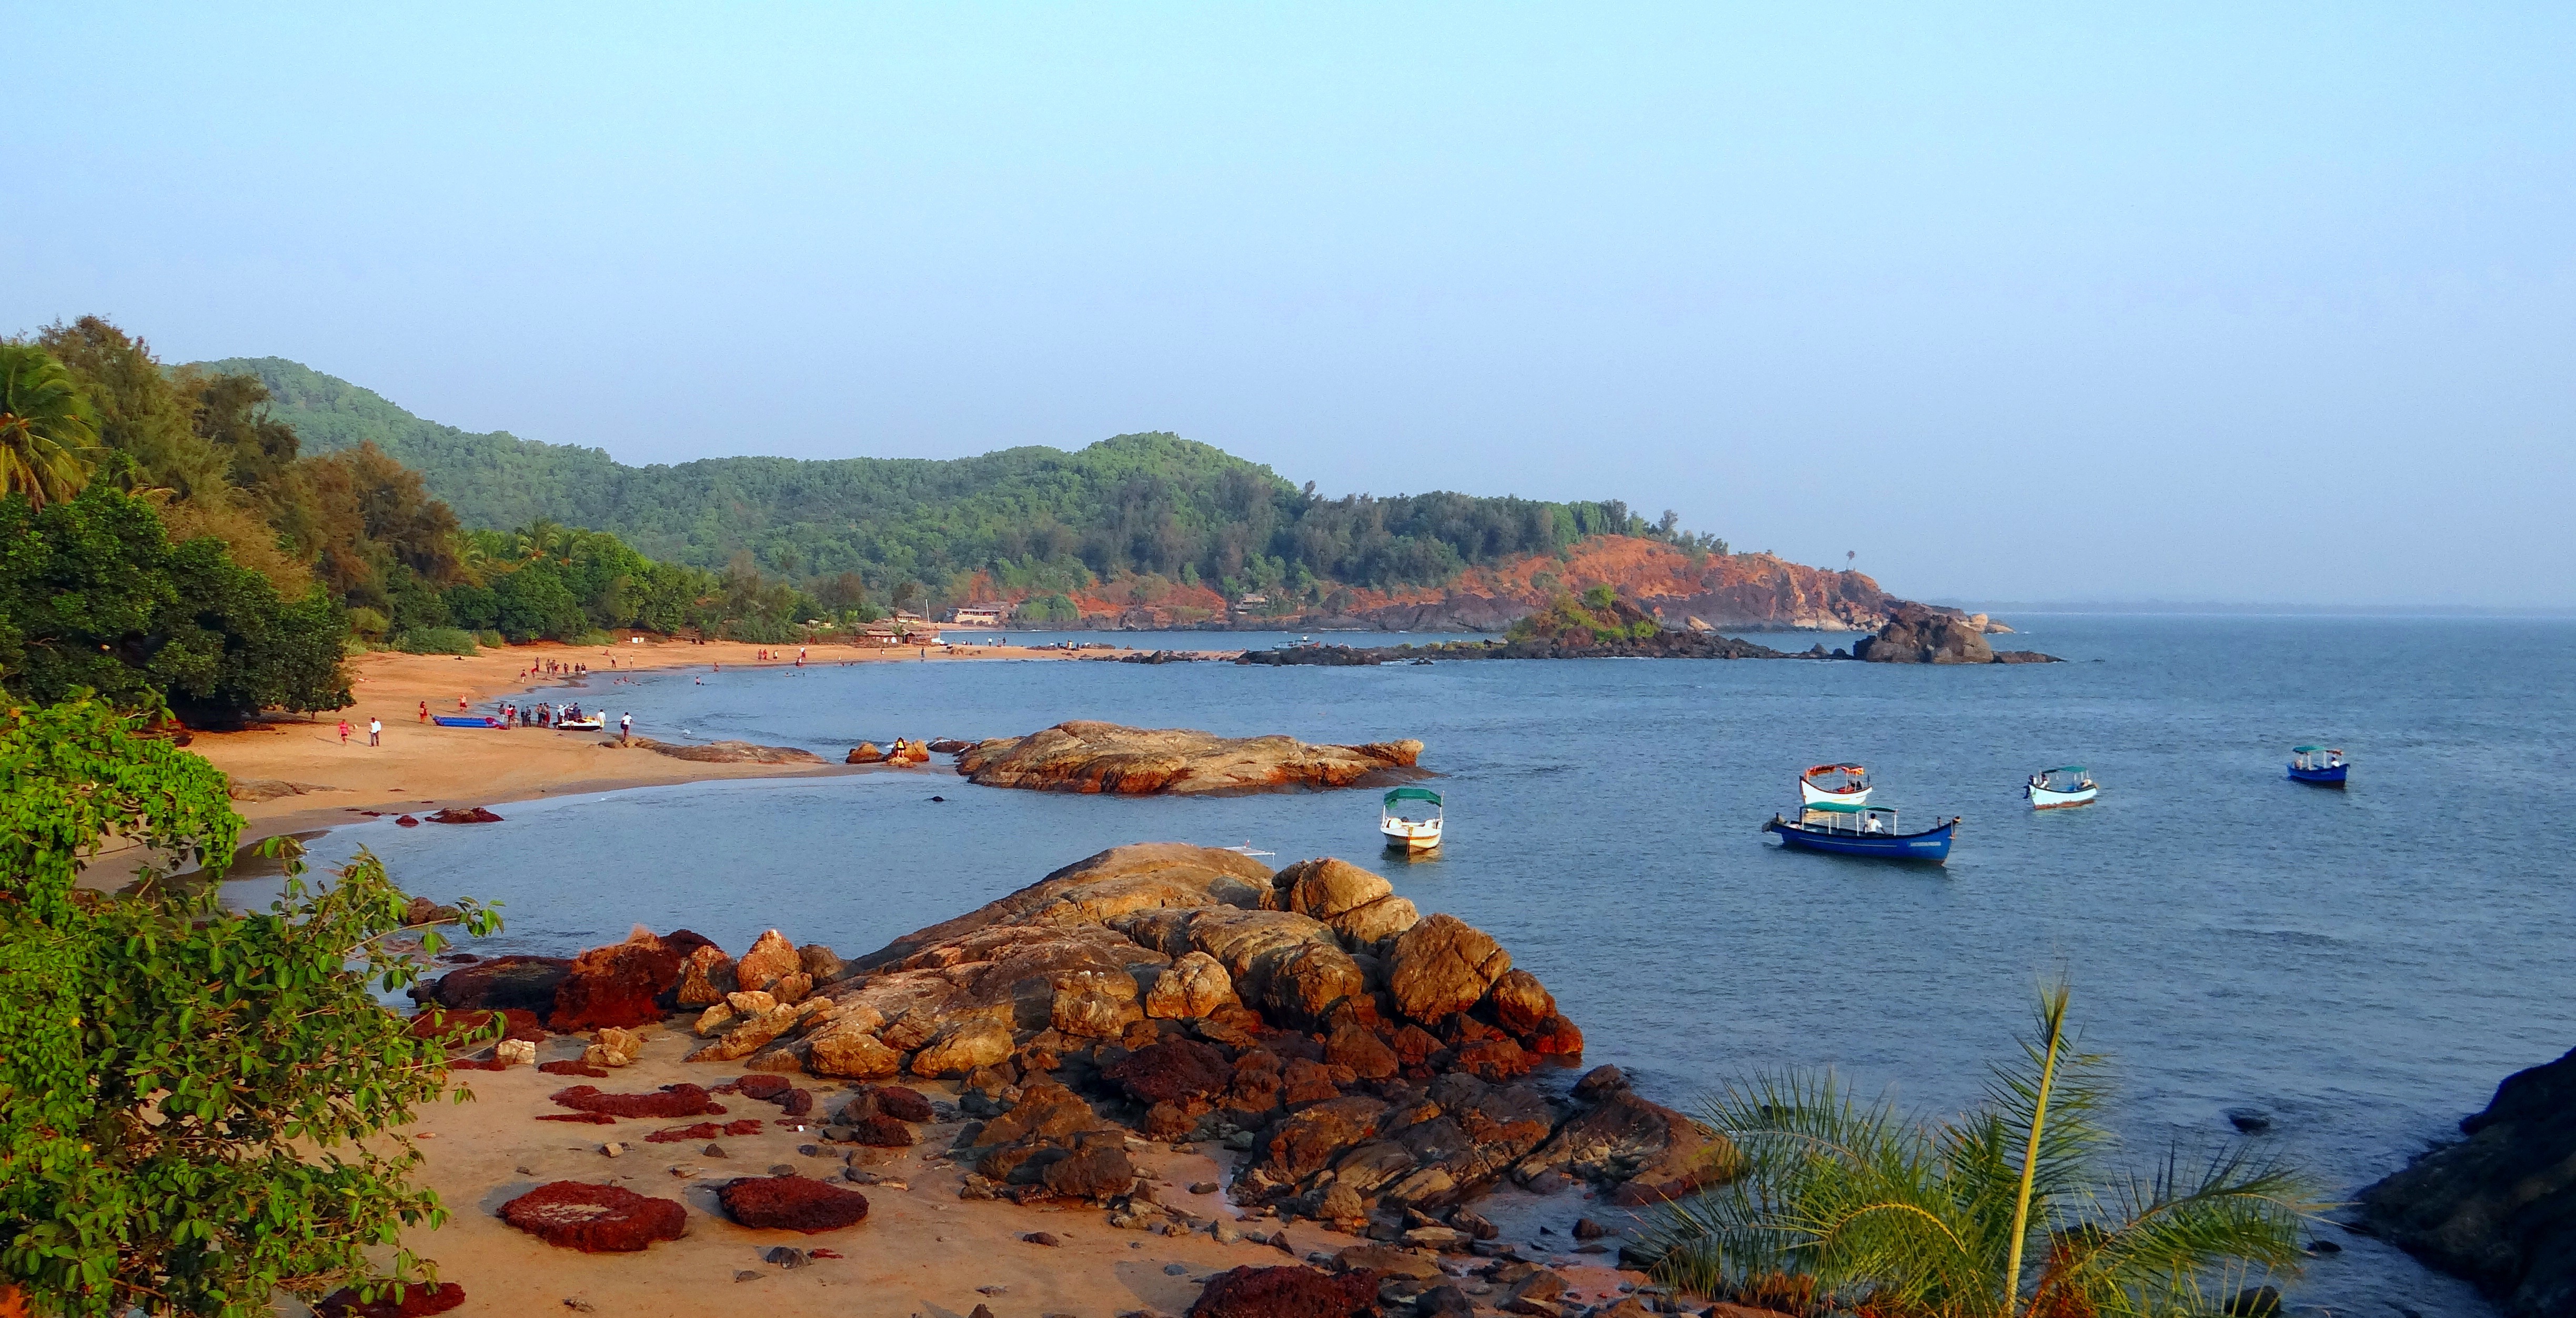
beach, sea, coast, sand, shore, vacation, coastline, cliff, cove, scenic, seascape, bay, blue, terrain, body of water, rocks, scene, india, loch, arabian, landform, gokarna